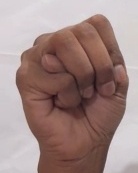
ASL sign: M